Vater Seidl und sein Sohn

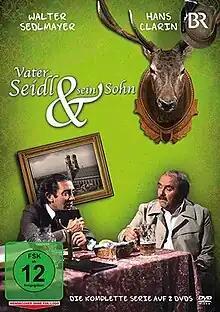

Vater Seidl und sein Sohn is a German television series. It is a remake of the 1954 television series of the same title.